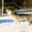
Label: wolf